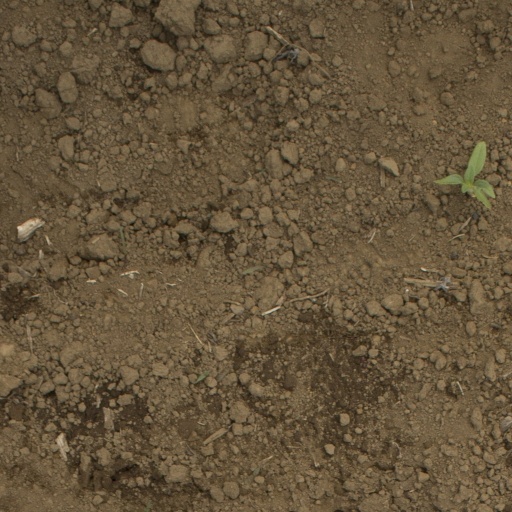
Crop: Jerusalem artichoke